Mark Hendrickson

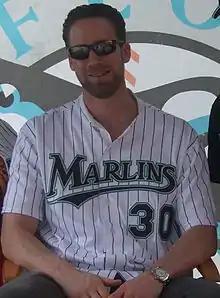
Hendrickson at Florida Marlins Fan Fest 2008.

On January 16, 2008, Hendrickson signed a one-year, $1.5 million contract with the Florida Marlins. On June 9, 2008, Ken Griffey Jr. hit the 600th home run of his career off a fastball thrown by Hendrickson in the 1st inning of a 9–4 loss to the Cincinnati Reds.